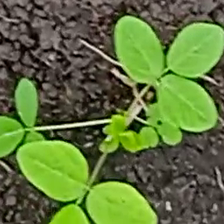
Weed species: Asian_Pigeonwings_(Clitoria Ternatea)